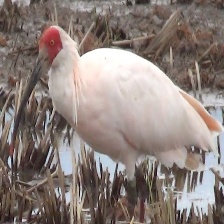
Species: ASIAN CRESTED IBIS
Scientific name: NIPPONIA NIPPON